Buddhism in Khotan

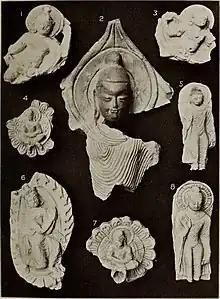
Remains of stucco relievos from wall decoration of various Buddhist ruins near Khotan.

Buddhism in Khotan comprised bodies of Buddhist religious doctrine and institutions characteristic of the Iranic Kingdom of Khotan as well as much of Western China and Tajikistan. It was the state religion of the Kingdom of Khotan until its collapse in 1000. The dominant school of Buddhism in Khotan was the Mahāsāṃghika school - from which the Mahayana and Vajrayana schools would develop. The kingdom's vast collection of texts, which included the indigenous "Book of Zambasta" and a Khotanese translation of the "Sanghata Sutra" (the earliest translation of the Sanskrit text to date), helped Khotan influence the Buddhist practices of its neighbors, most notably Tibet.